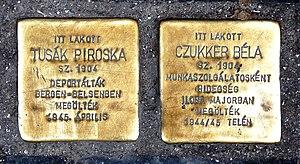
Pierres d'achoppement (stolperstein) à la mémoire de M. Béla Czukker (1904-1945) et son épouse, Mme Piroska Tusák (1904-1945), devant l’entrée de leur ancien domicile. (2, rue Rejtő Jenő, Budapest, 7e arr.). Magyar: Botlatókő (stolperstein) Czukker Béla (1904-1945) és felesége, Tusák Piroska (1904-1945) emlékére, egykori lakhelyük bejárata előtt. (Budapest, VII. ker. Rejtő Jenő utca 2.)